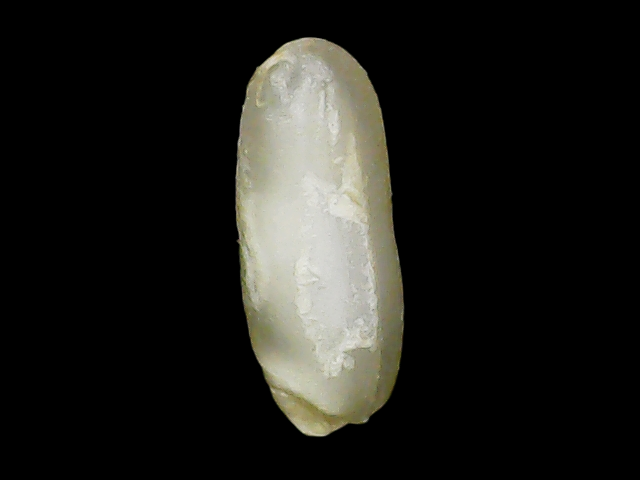
Rice variety: Binadhan24